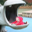
Label: baby